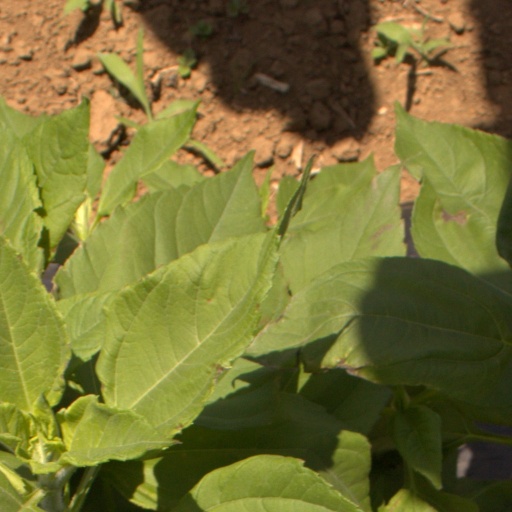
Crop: Jerusalem artichoke